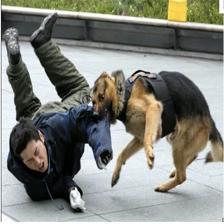
Image emotion (VAD): valence: -0.4, arousal: 0.2, dominance: -0.8
Candidate emotion words:
hungry — valence: -0.834, arousal: 0.38, dominance: -0.492
thoughtful — valence: 0.334, arousal: -0.42, dominance: 0.054
unsettled — valence: -0.584, arousal: 0.294, dominance: -0.66
rattled — valence: -0.292, arousal: 0.282, dominance: -0.34
Best matching emotion: unsettled